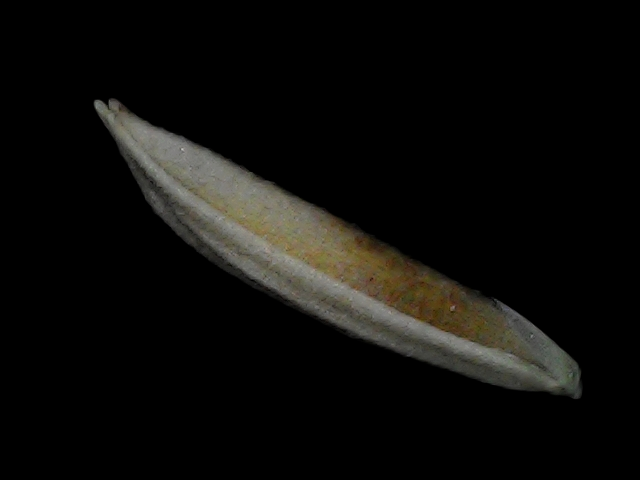
Rice variety: Bd57